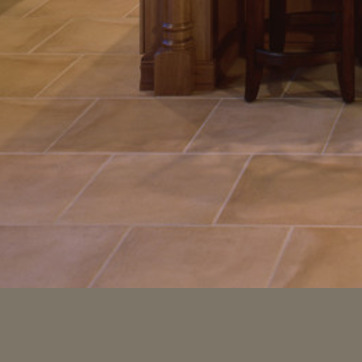
Material: tile